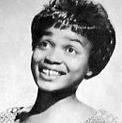
Age: 18